Gray's Inn

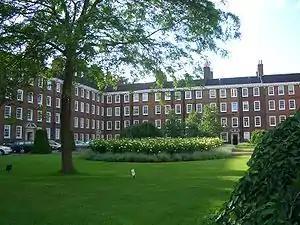

The Honourable Society of Gray's Inn, commonly known as Gray's Inn, is one of the four Inns of Court (professional associations for barristers and judges) in London. To be called to the bar in order to practise as a barrister in England and Wales, an individual must belong to one of these inns. Located at the intersection of High Holborn and Gray's Inn Road in Central London, the Inn is a professional body and provides office and some residential accommodation for barristers. It is ruled by a governing council called "Pension", made up of the Masters of the Bench (or "benchers") and led by the Treasurer, who is elected to serve a one-year term. The Inn is known for its gardens (the "Walks"), which have existed since at least 1597.